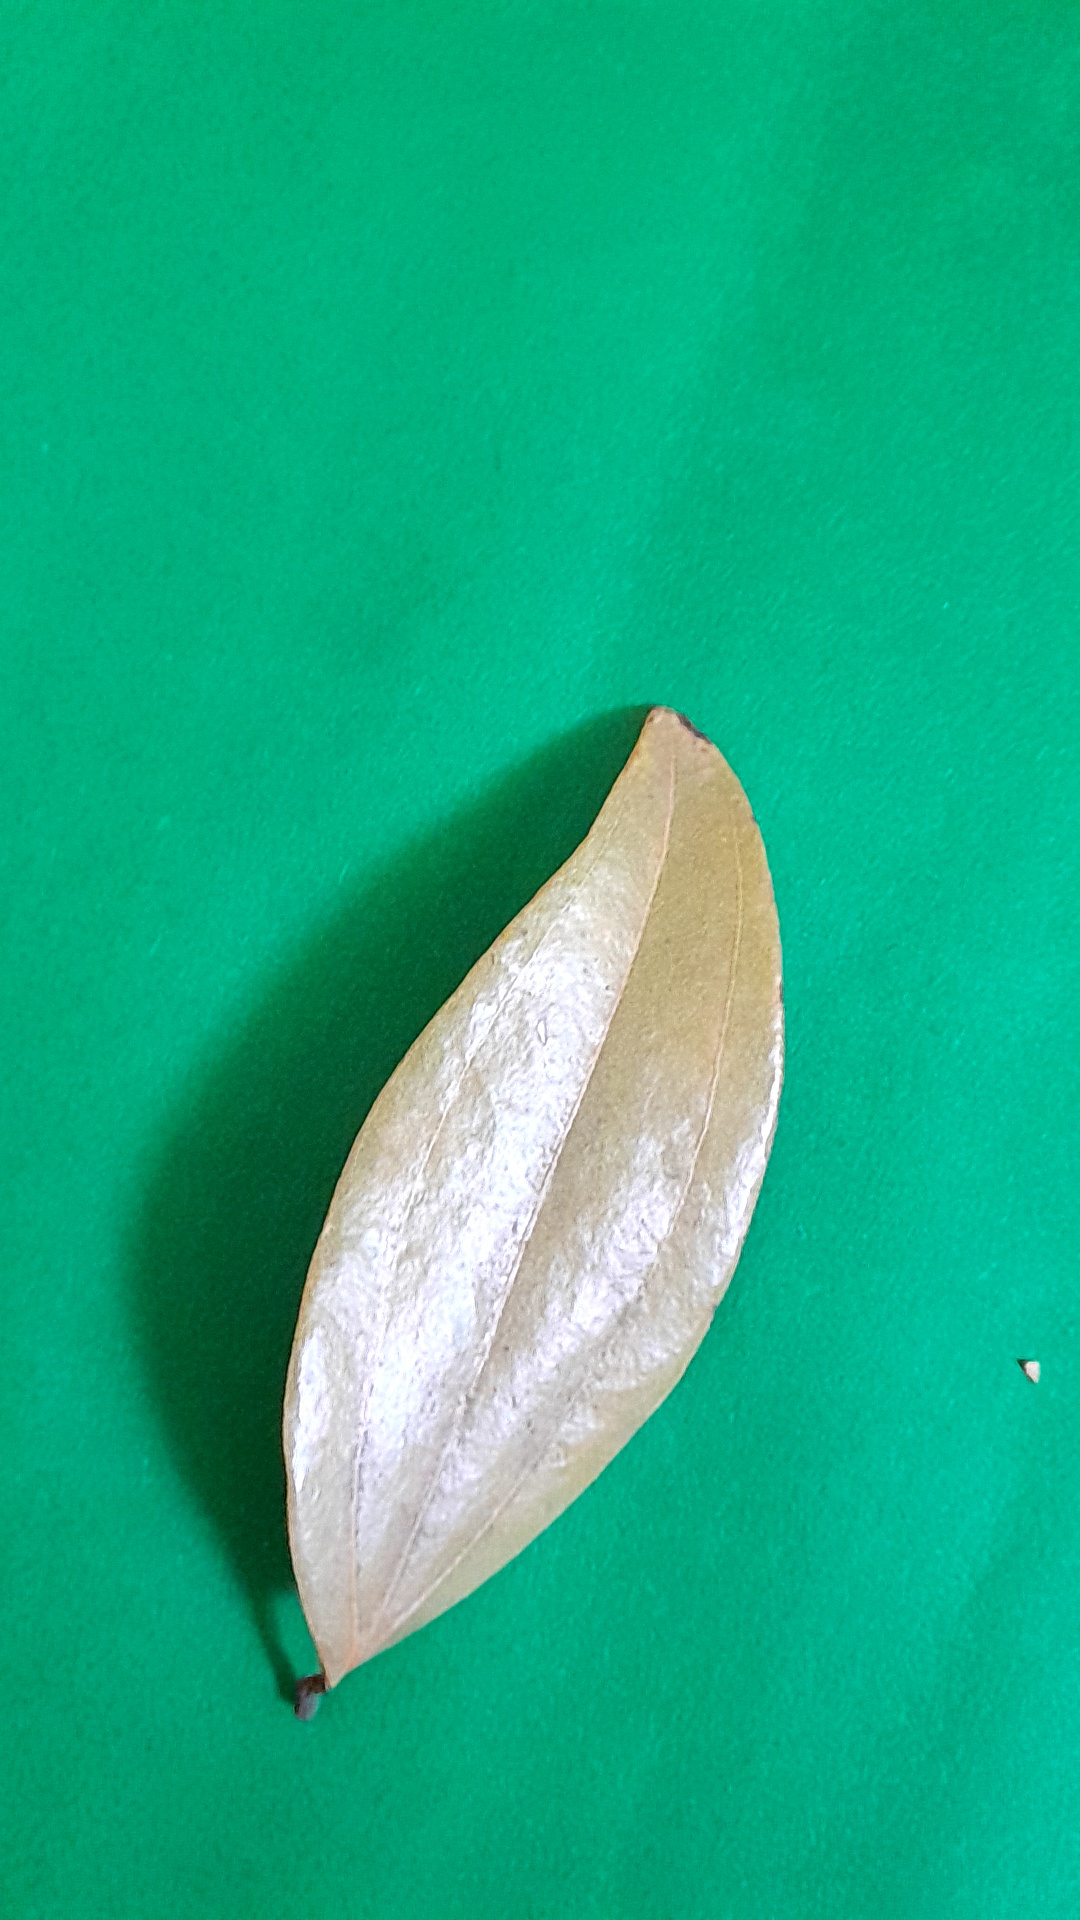
Label: Dry Leaf